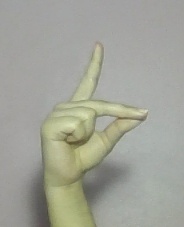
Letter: ta